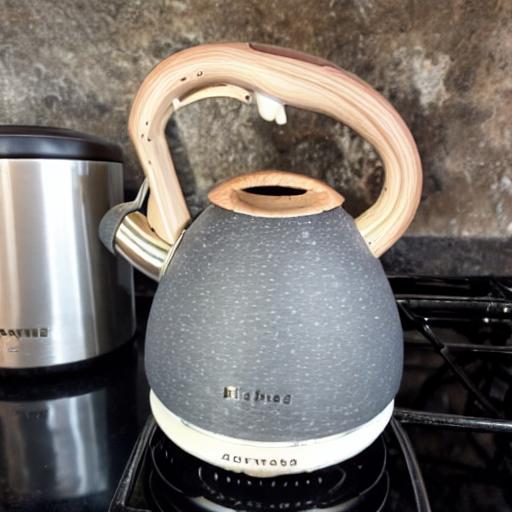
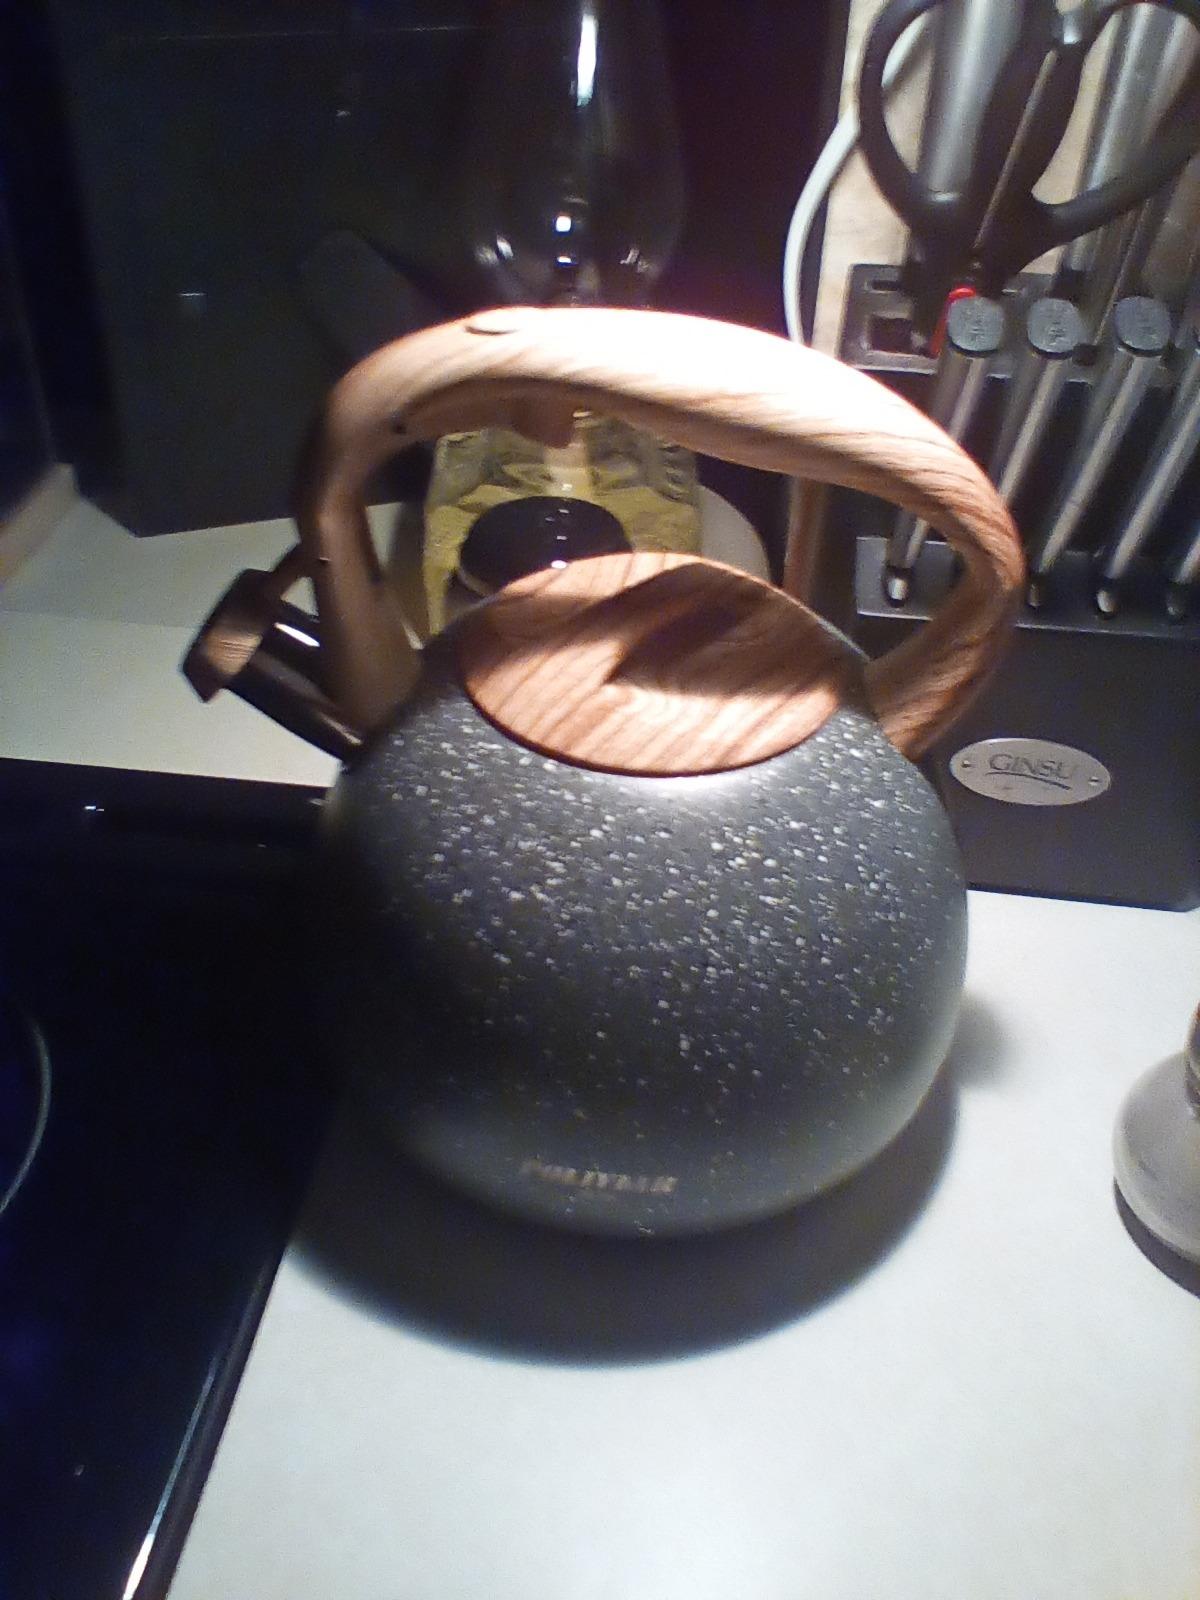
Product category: items_kettle
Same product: no